Ēriks Grigjans

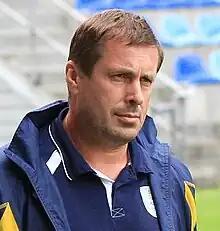
Ēriks Grigjans, Latvian football goalkeeper and manager

Ēriks Grigjans (born 25 December 1964) is a retired Latvian football goalkeeper.